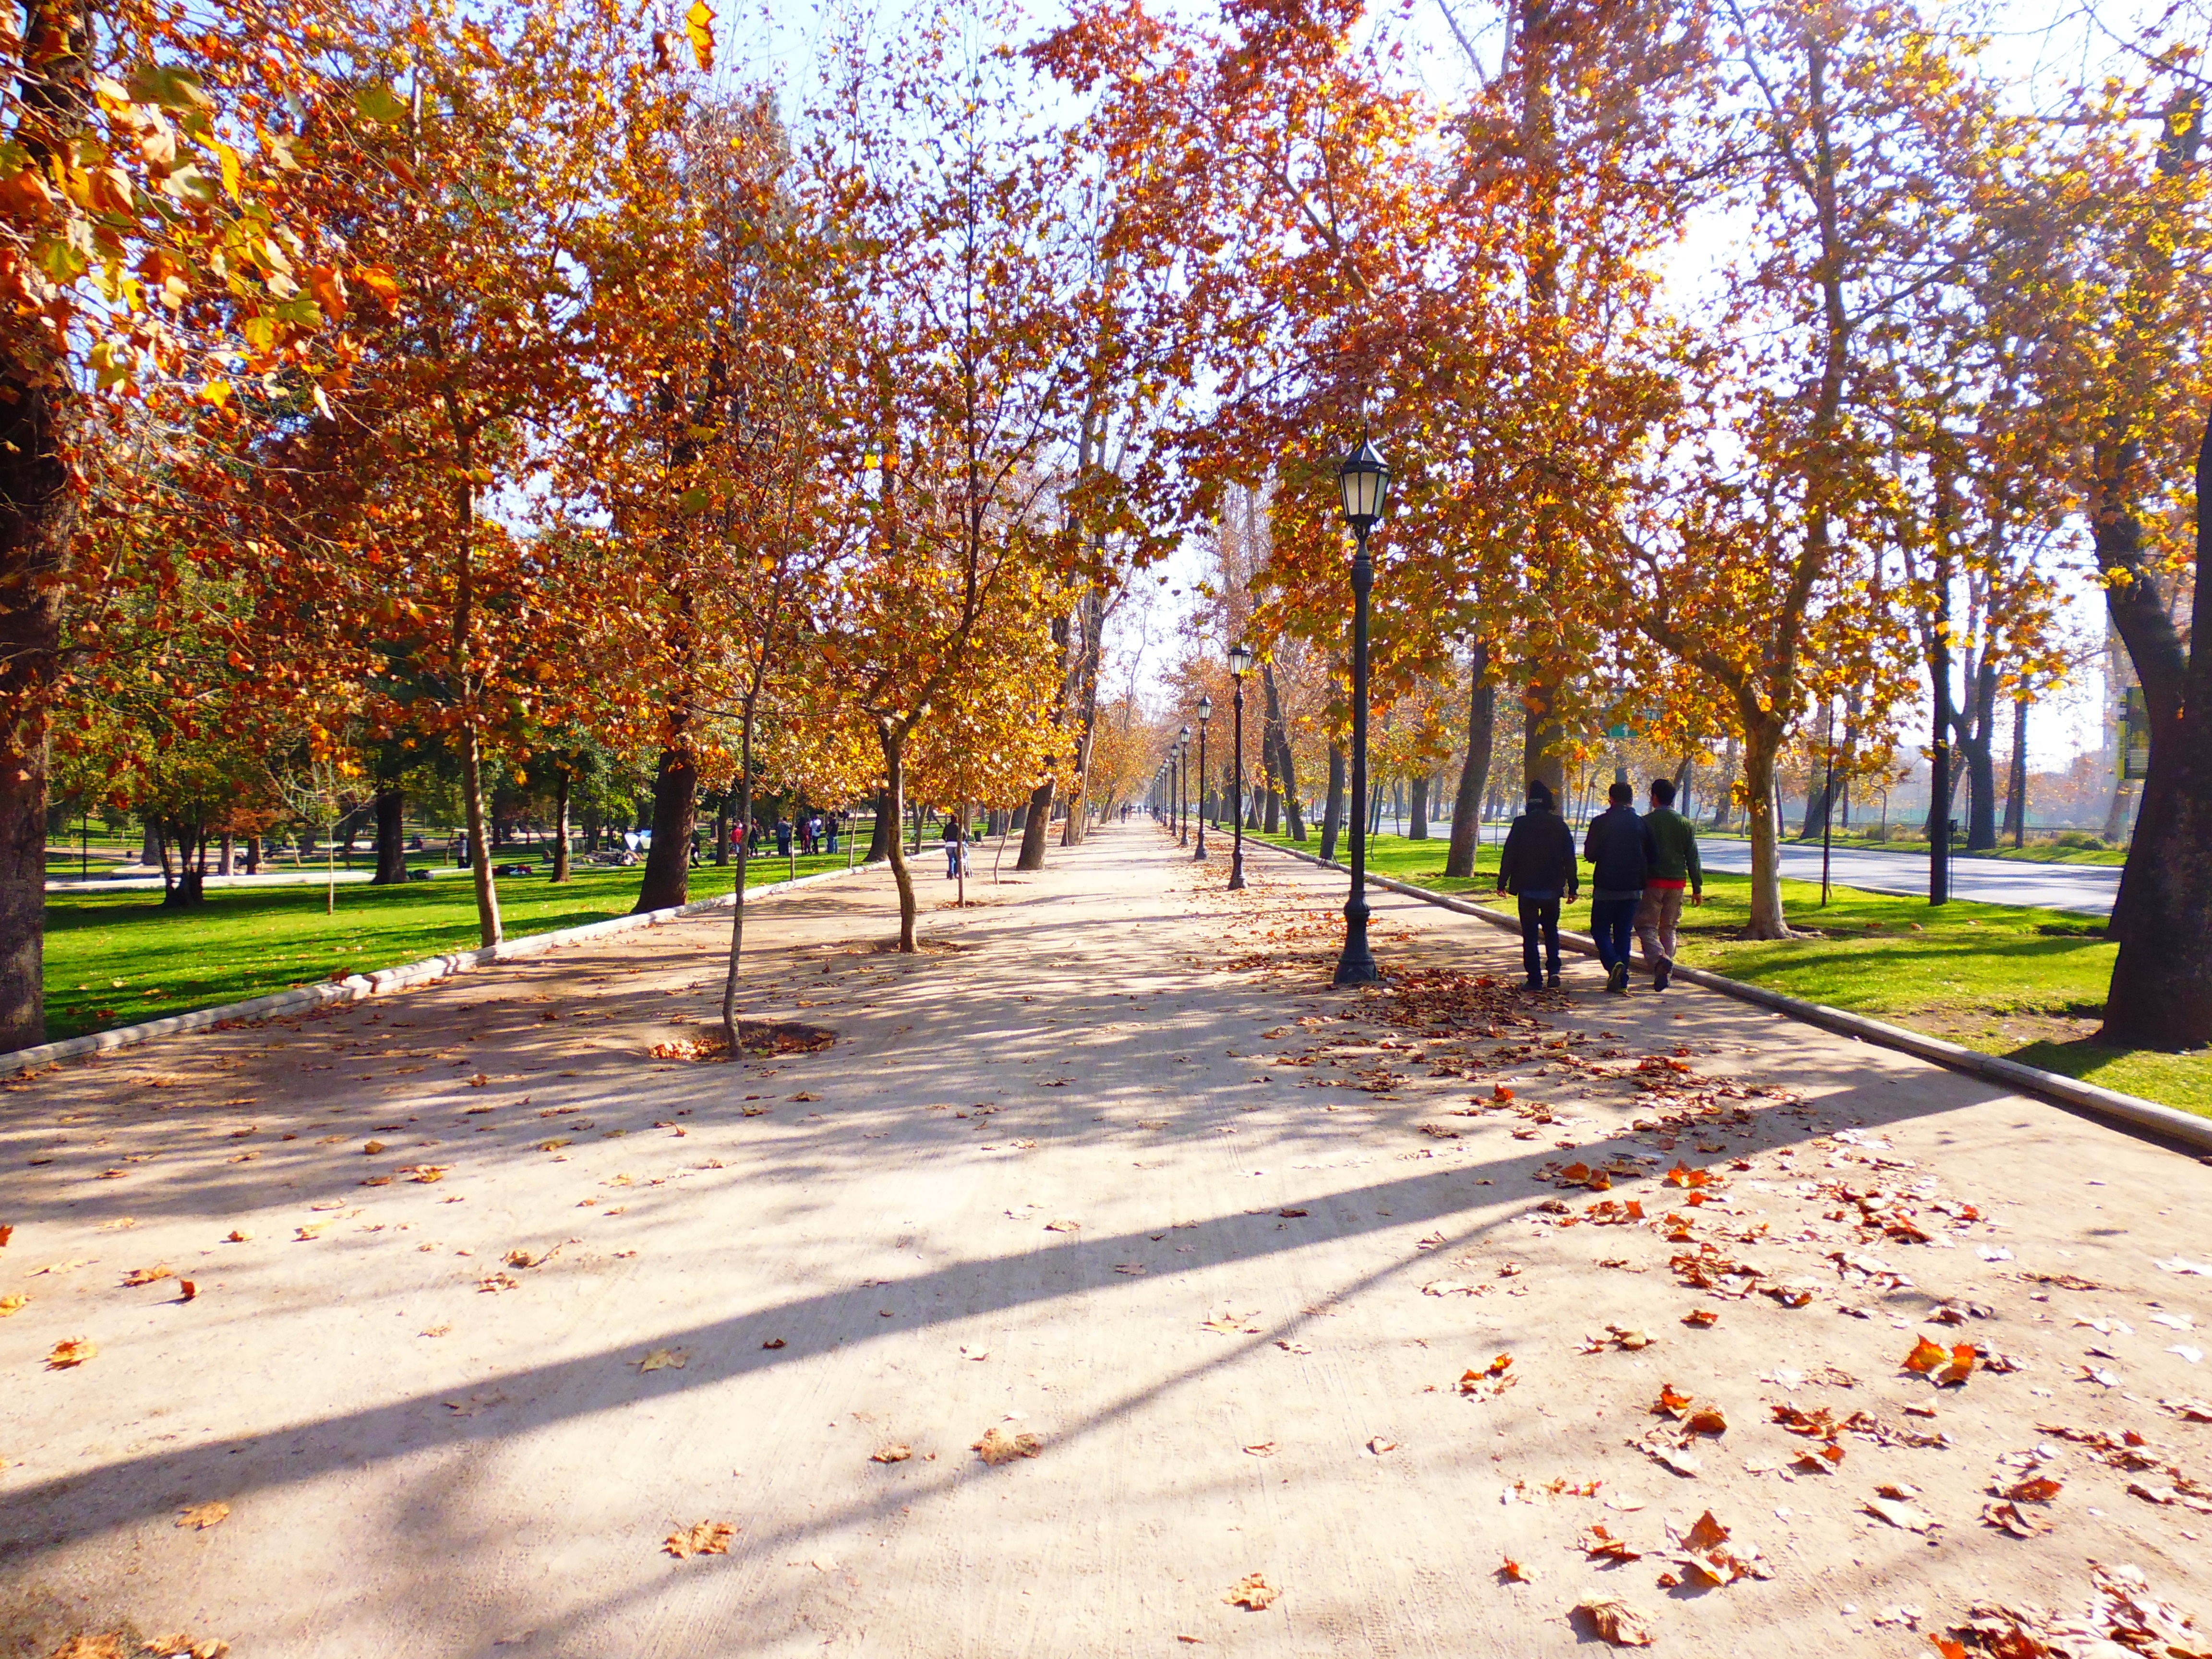
tree, nature, road, leaf, sidewalk, autumn, park, lane, season, trees, coloring, leaves, avenue, away, fall color, neighbourhood, tree lined avenue, outdoor recreation, woody plant, castle avenue